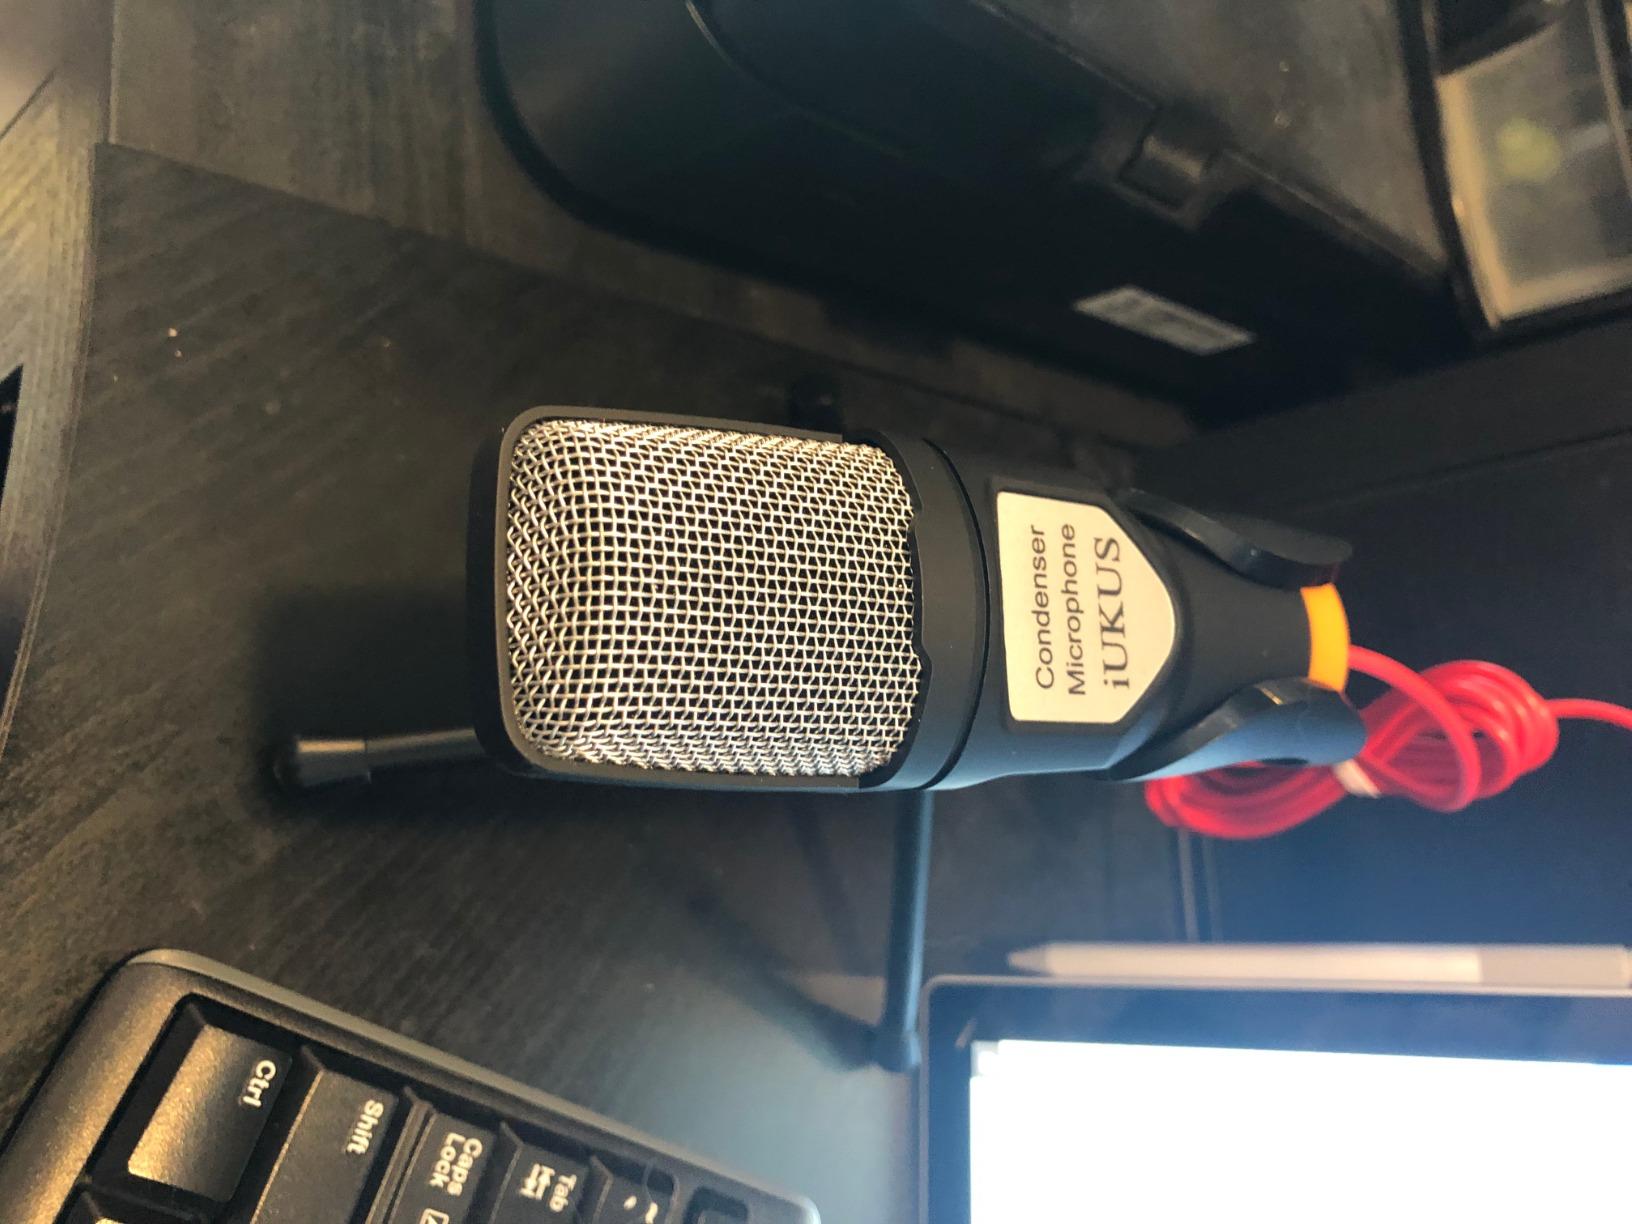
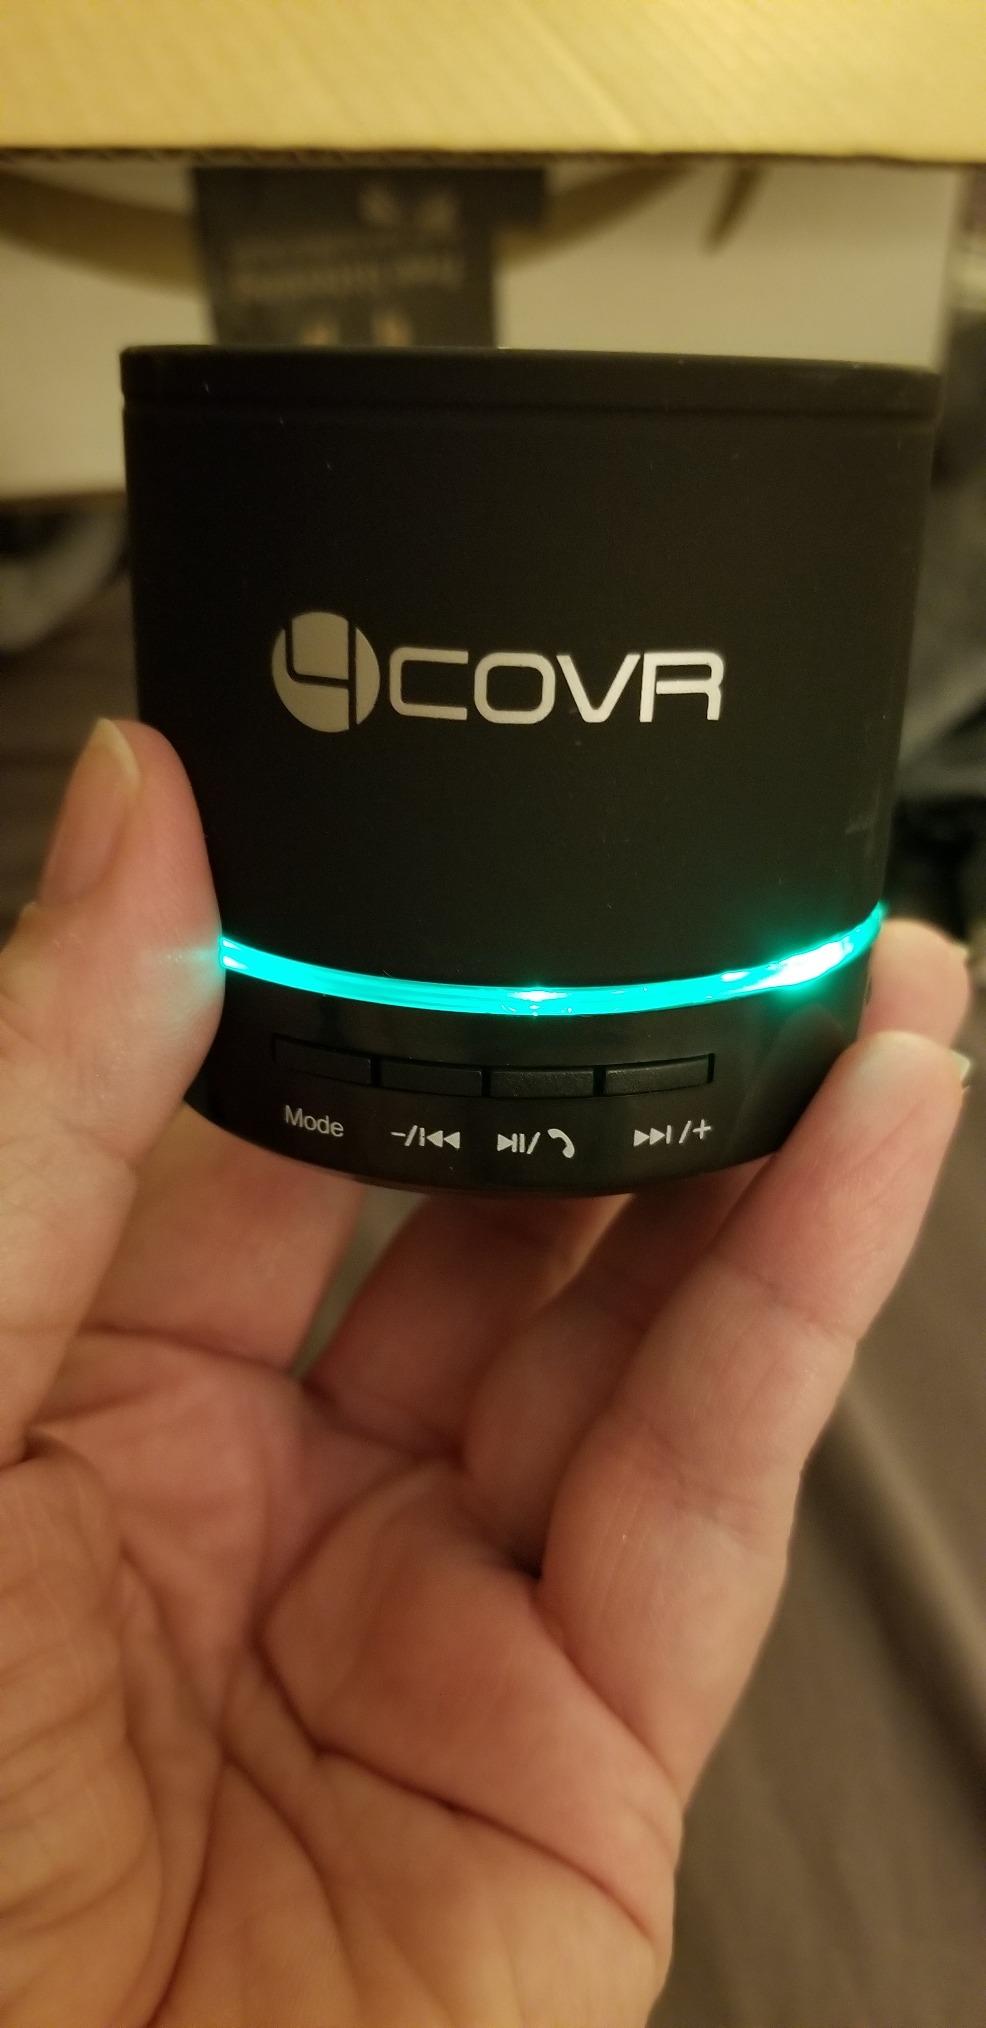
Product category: microphone
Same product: no